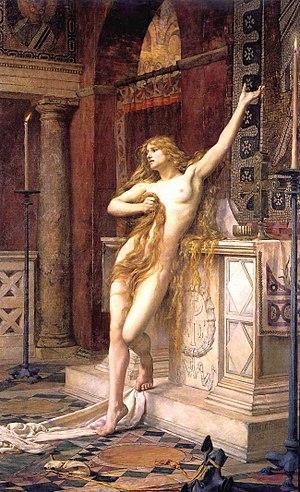
Hypatie est une philosophe néoplatonicienne, astronome et mathématicienne grecque d'Alexandrie. Femme de lettres et de sciences, elle est à la tête de l'école néoplatonicienne d'Alexandrie, au sein de laquelle elle enseigne la philosophie et l'astronomie. C'est la première mathématicienne dont la vie est bien documentée.
Les pertes de livres pendant l'Antiquité tardive représentent une perte irréparable de l'héritage culturel de l'Antiquité classique. Par cette perte de transmission d'une grande partie de la littérature grecque et latine de l'Antiquité, le nombre d'œuvres qui nous sont parvenues aux temps modernes est extrêmement faible. La plupart des textes cependant transmis sont retrouvés dans des copies médiévales, et les fragments originaux de textes antiques ne sont gardés qu'en tout petit nombre.